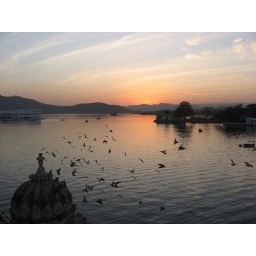
birds over lake